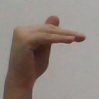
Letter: khaa